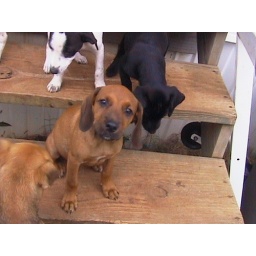
bw dog lives in ATL, black dog lives in MA, tan dog looking at camera did not make it... :( .